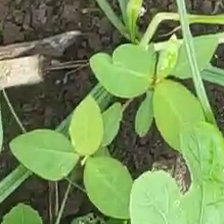
Weed species: Moti_dudhi(Euphorbia_geneculata_L)